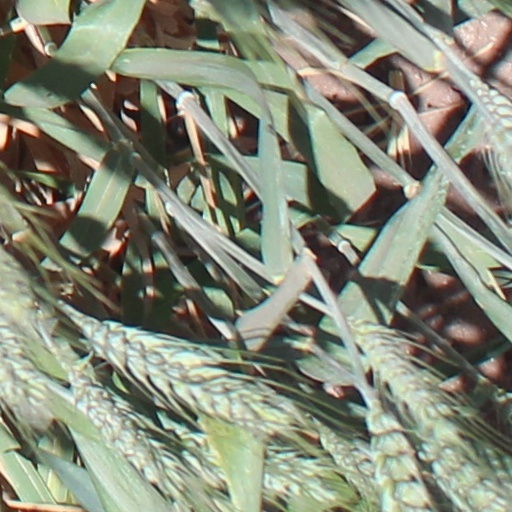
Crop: wheat